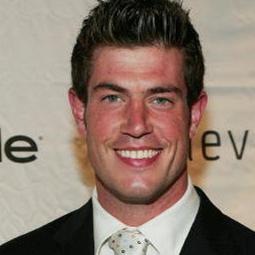
Age: 31